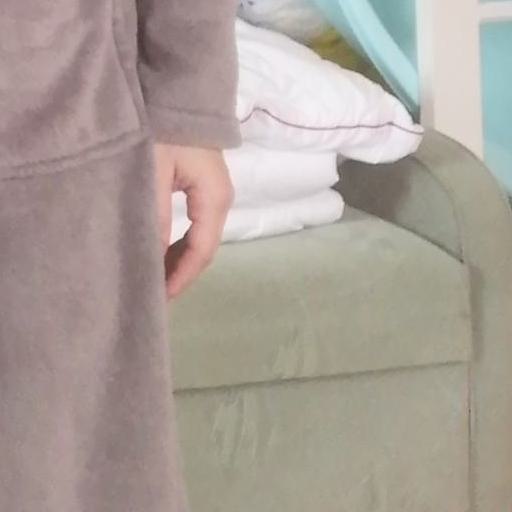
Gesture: no_gesture